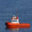
Label: ship